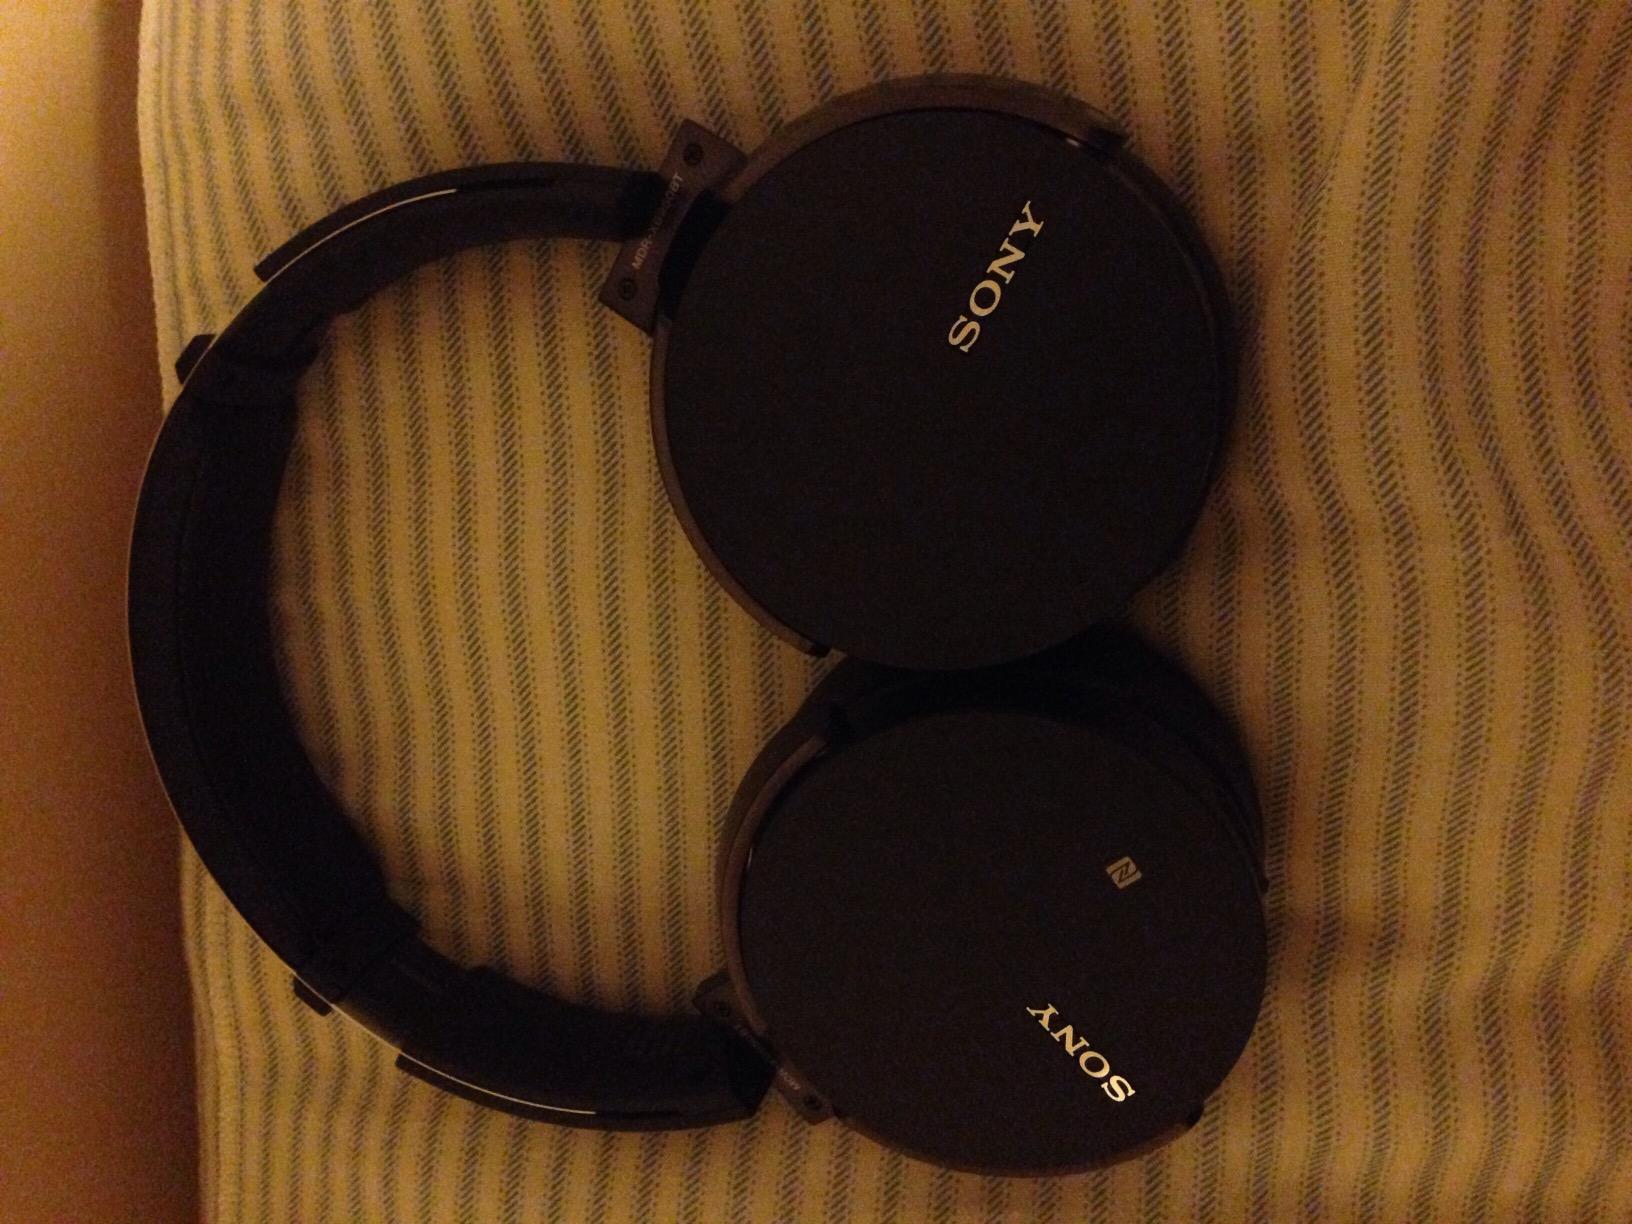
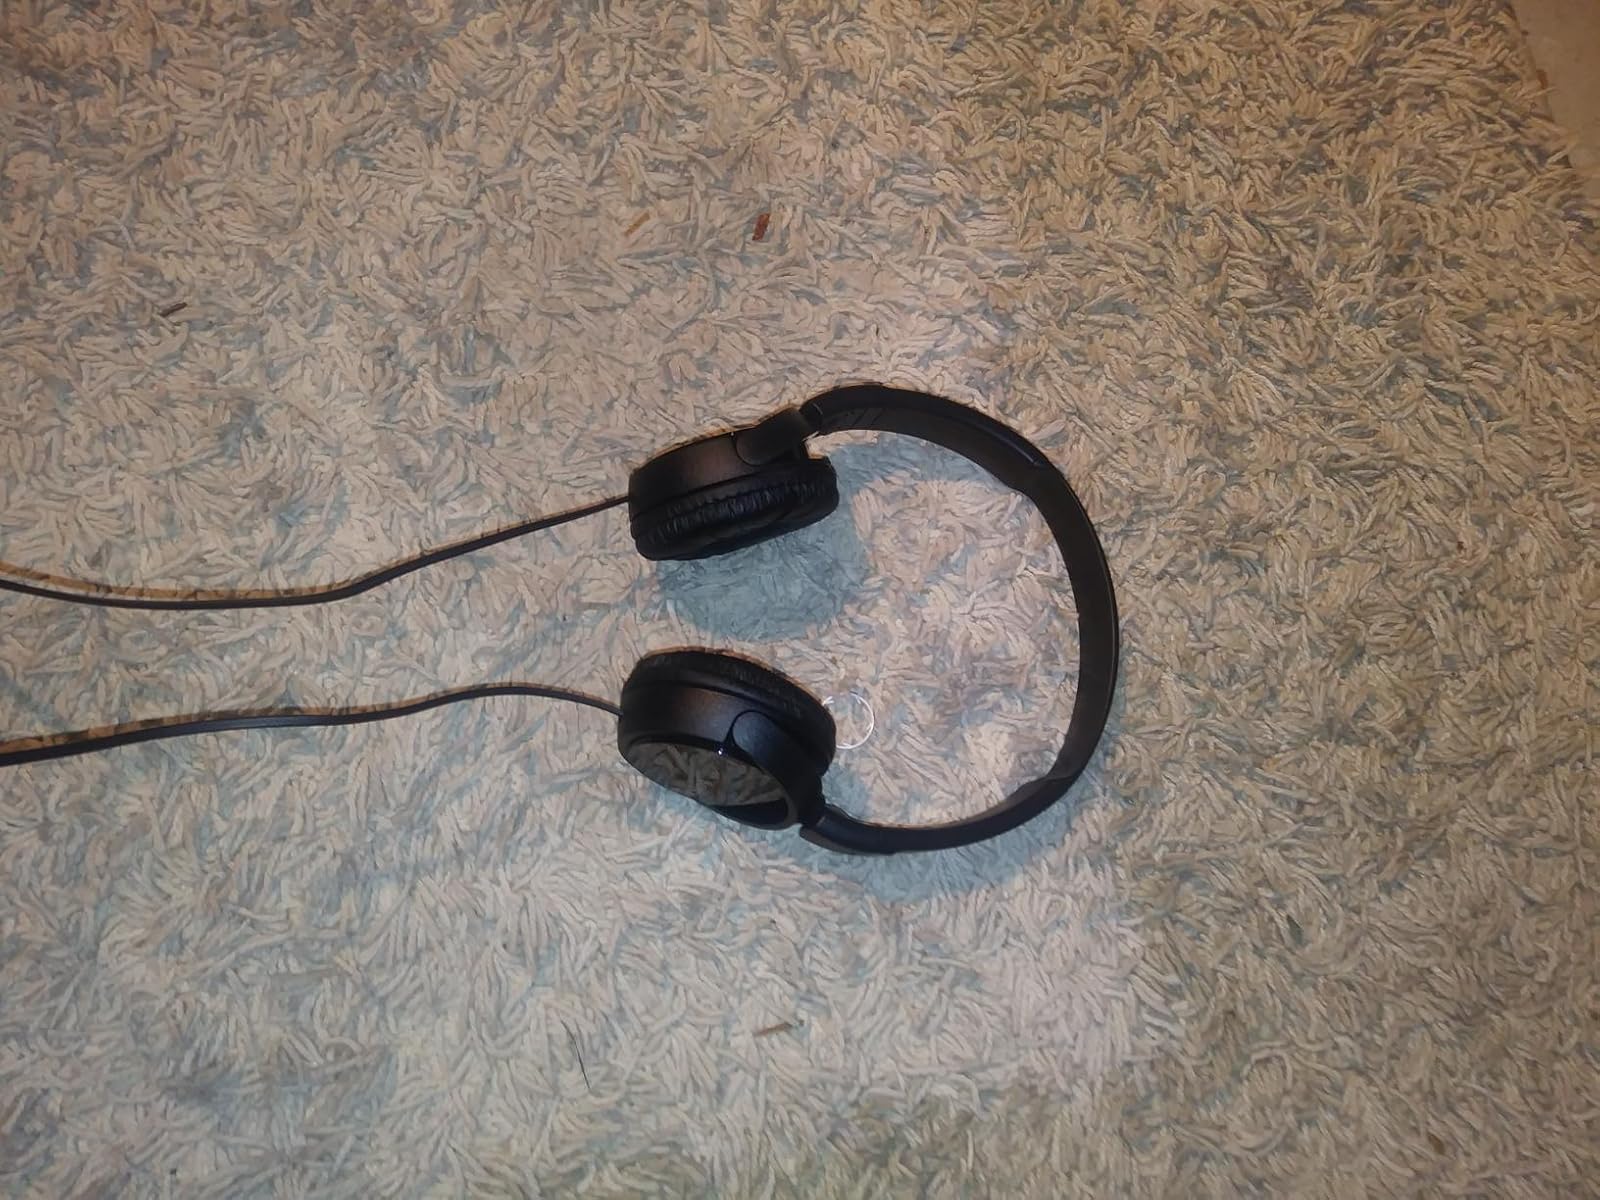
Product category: headphones
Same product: no